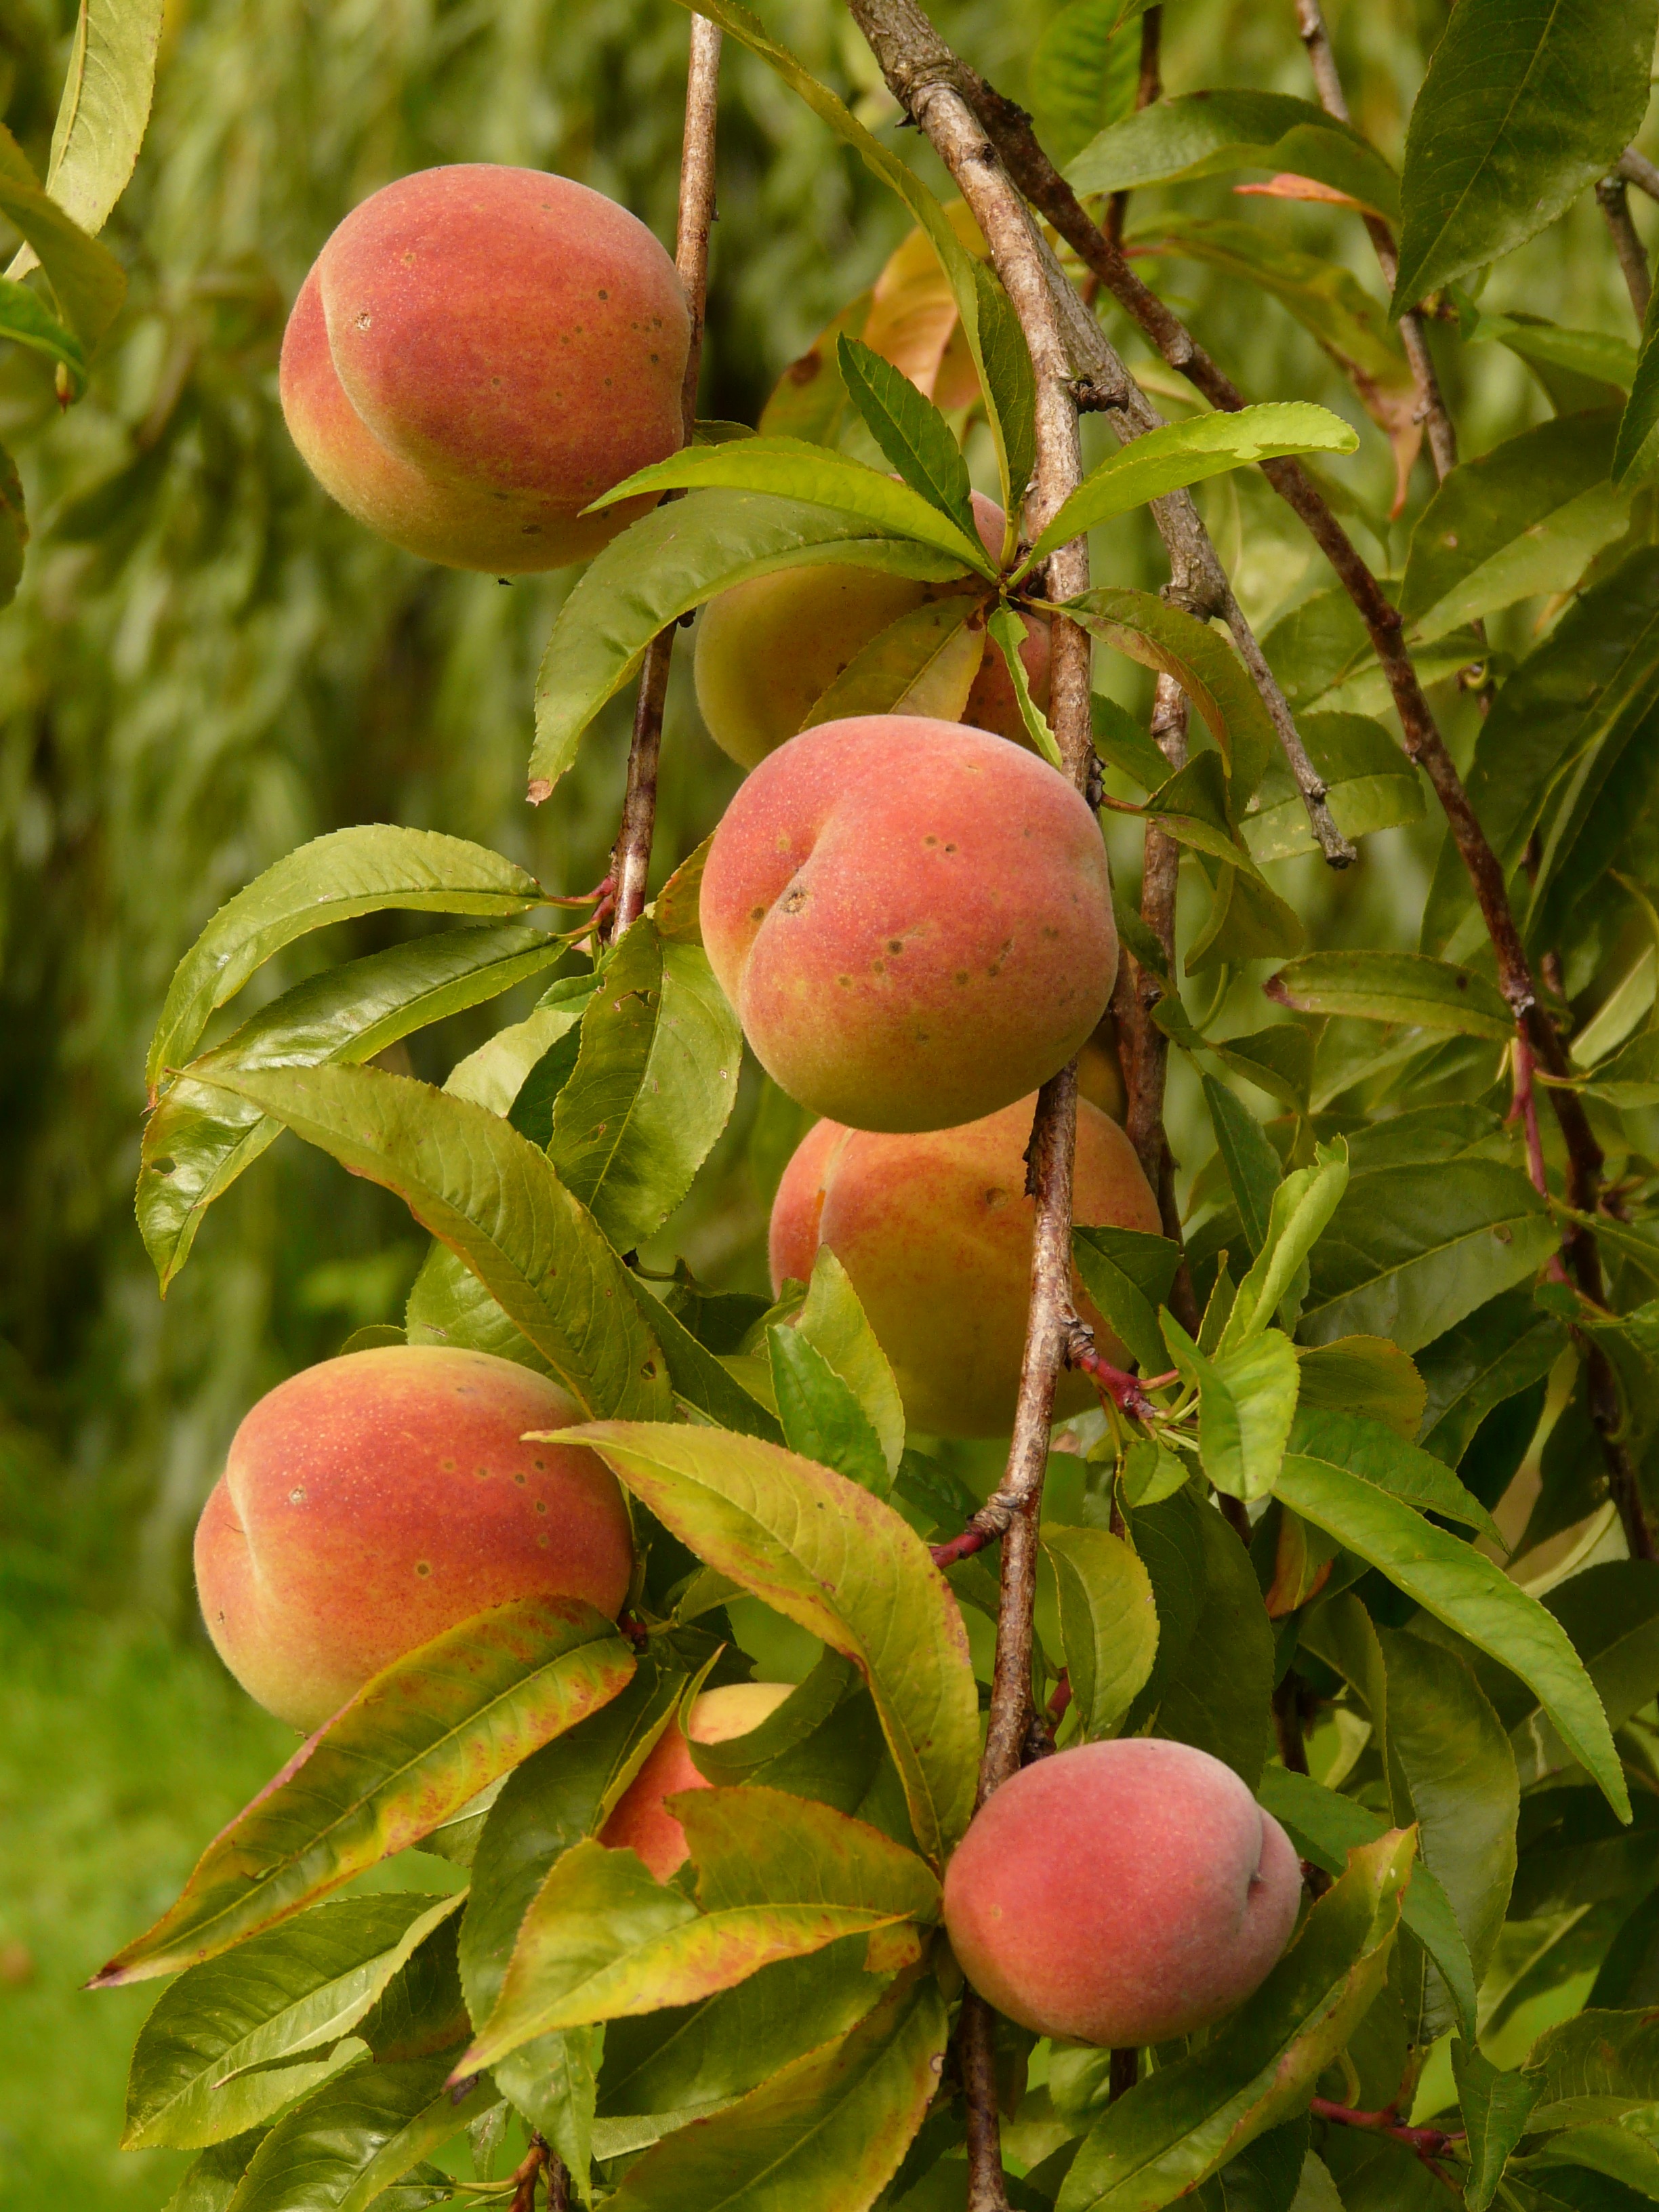
apple, tree, branch, plant, fruit, flower, ripe, food, produce, juicy, eat, apricot, shrub, peach, plantation, peaches, flowering plant, rose family, acerola, malpighia, peach tree, damson, land plant, rose order, malum persicum